Economic Community of West African States Monitoring Group

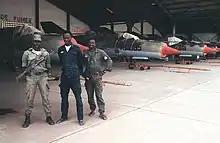
Malian ECOMOG troops in front of Mali Air Force's MiG 21bis fighter aircraft at Bamako–Sénou Airport in Mali (1997)

The first Force Commander was Ghanaian Lieutenant General Arnold Quainoo, but he was succeeded by an unbroken line of Nigerian officers. Major General Joshua Dogonyaro took over from Quainoo after Quainoo had left Monrovia for consultations with senior ECOWAS officials soon after the death of Samuel Doe at the hands of Prince Johnson's Independent National Patriotic Front of Liberia on 9 September 1990.